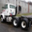
Label: truck